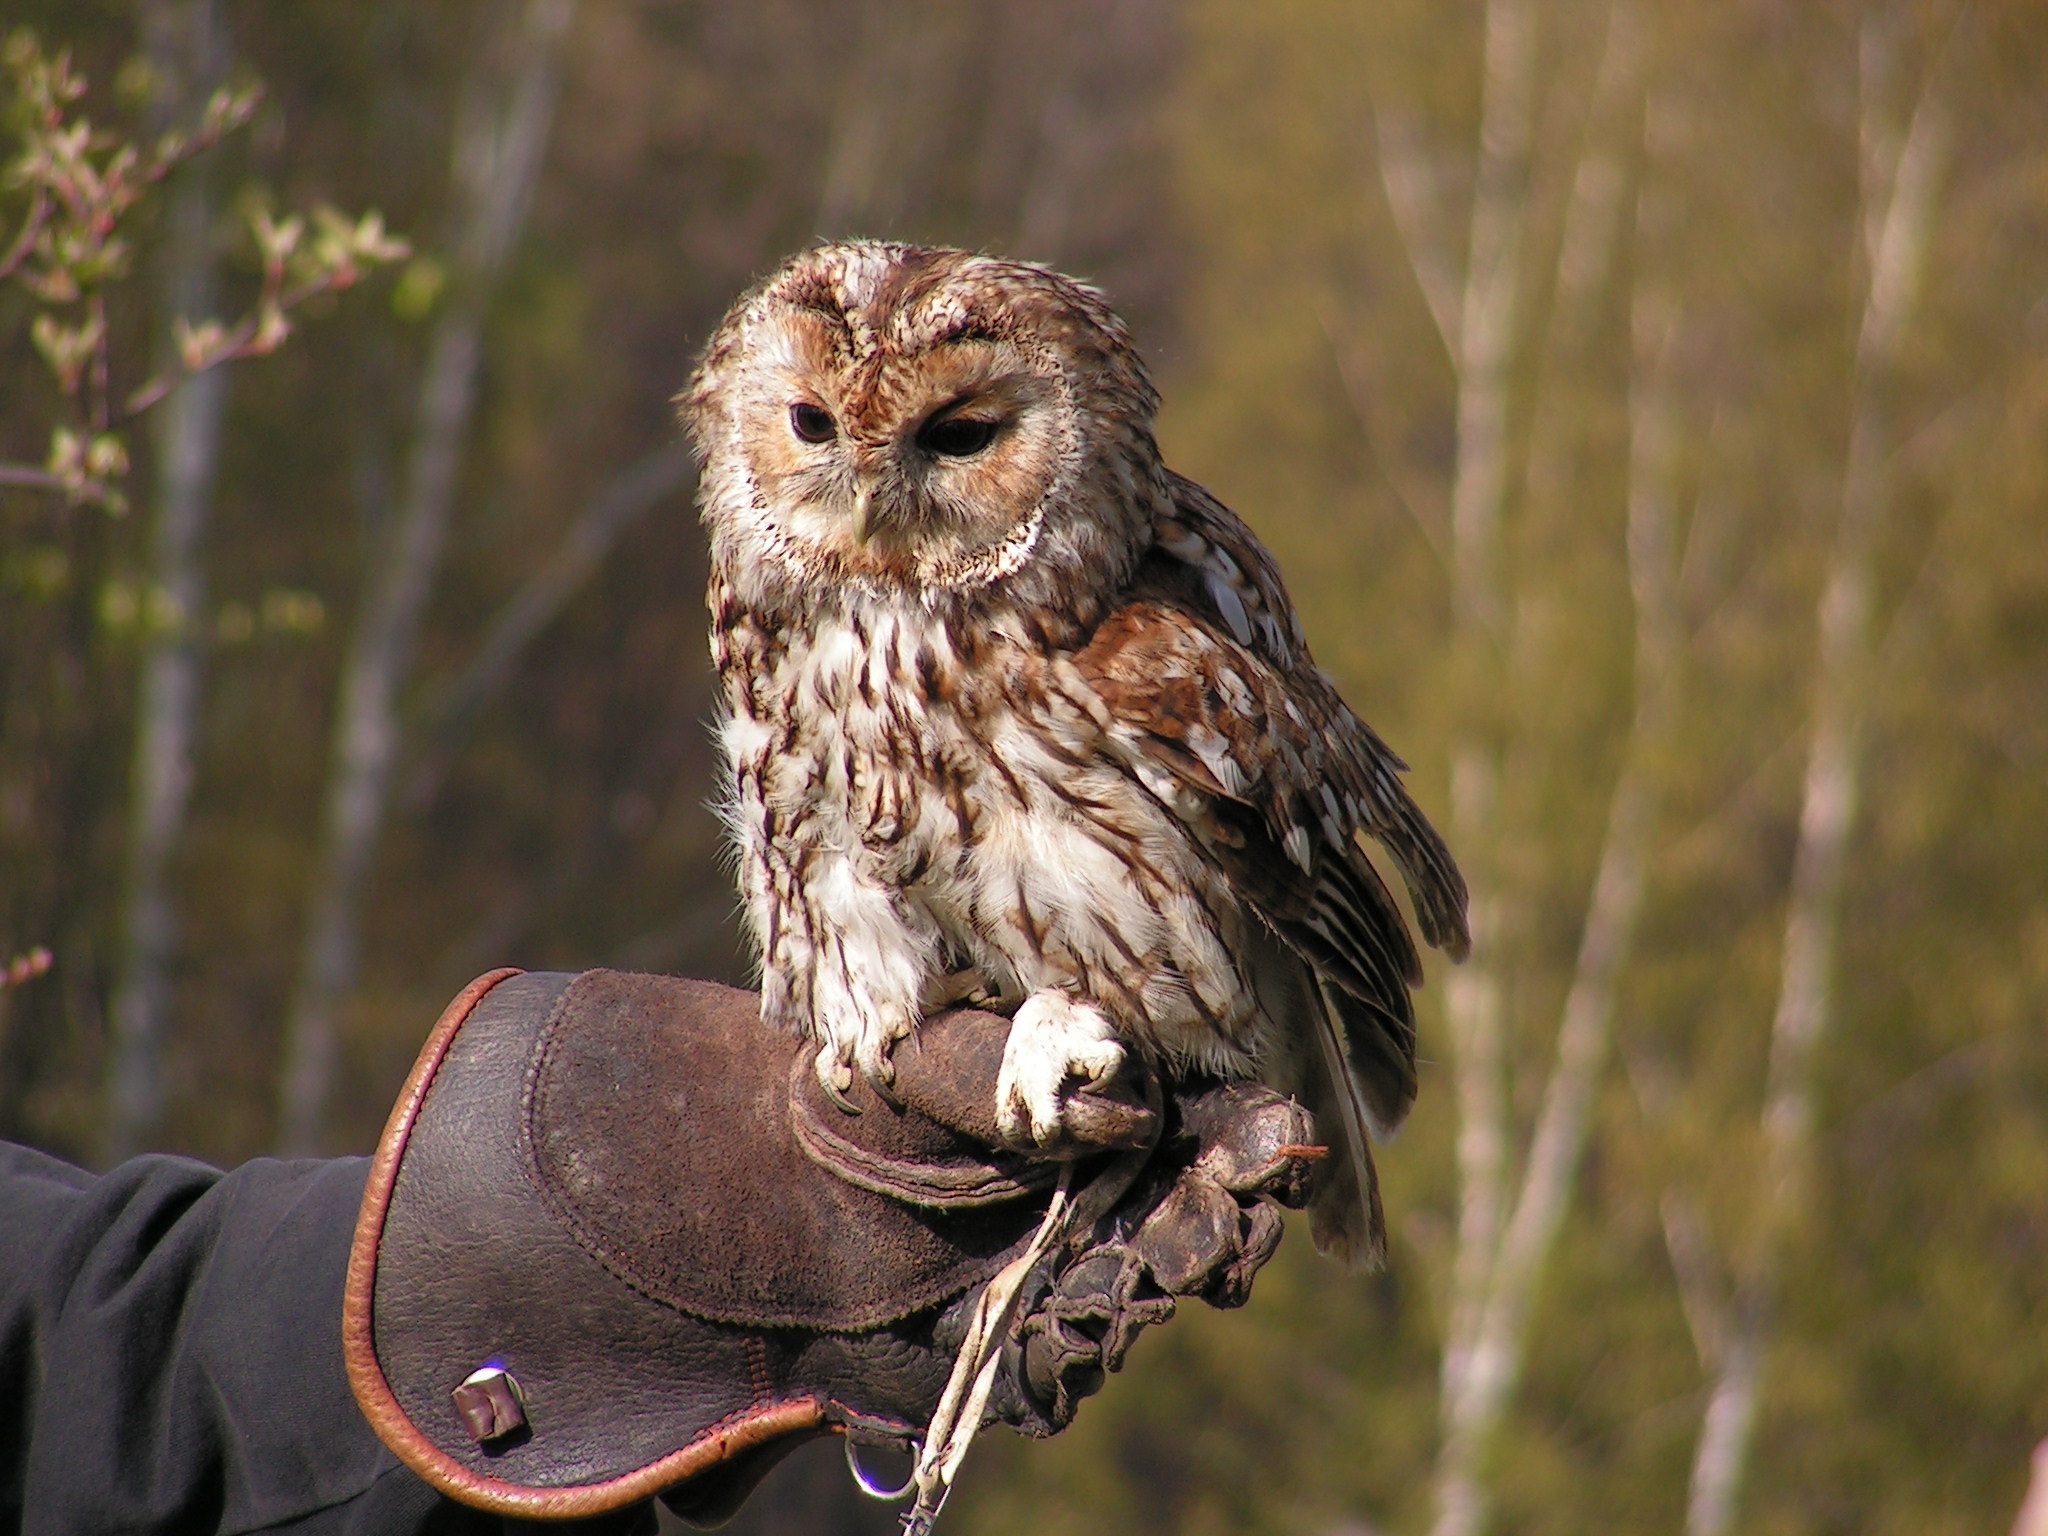
bird, wildlife, beak, hawk, owl, fauna, bird of prey, vertebrate, gloves, falconry, predators, tawny owl, accipitriformes